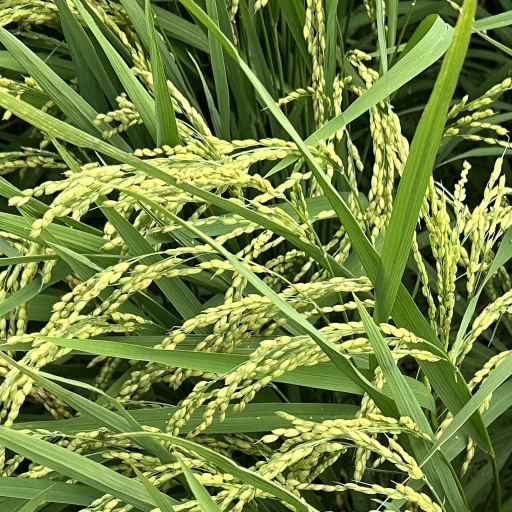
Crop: rice